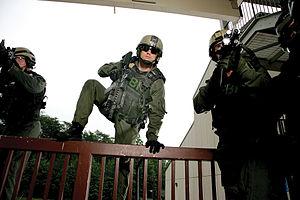
Une prise d'otage est une action visant à retenir des personnes contre leur volonté afin, le plus souvent, de revendiquer quelque chose. Ces prises d'otage se déroulent généralement sur un même site, ce qui fait que le bâtiments sont encerclés par les forces spéciales.